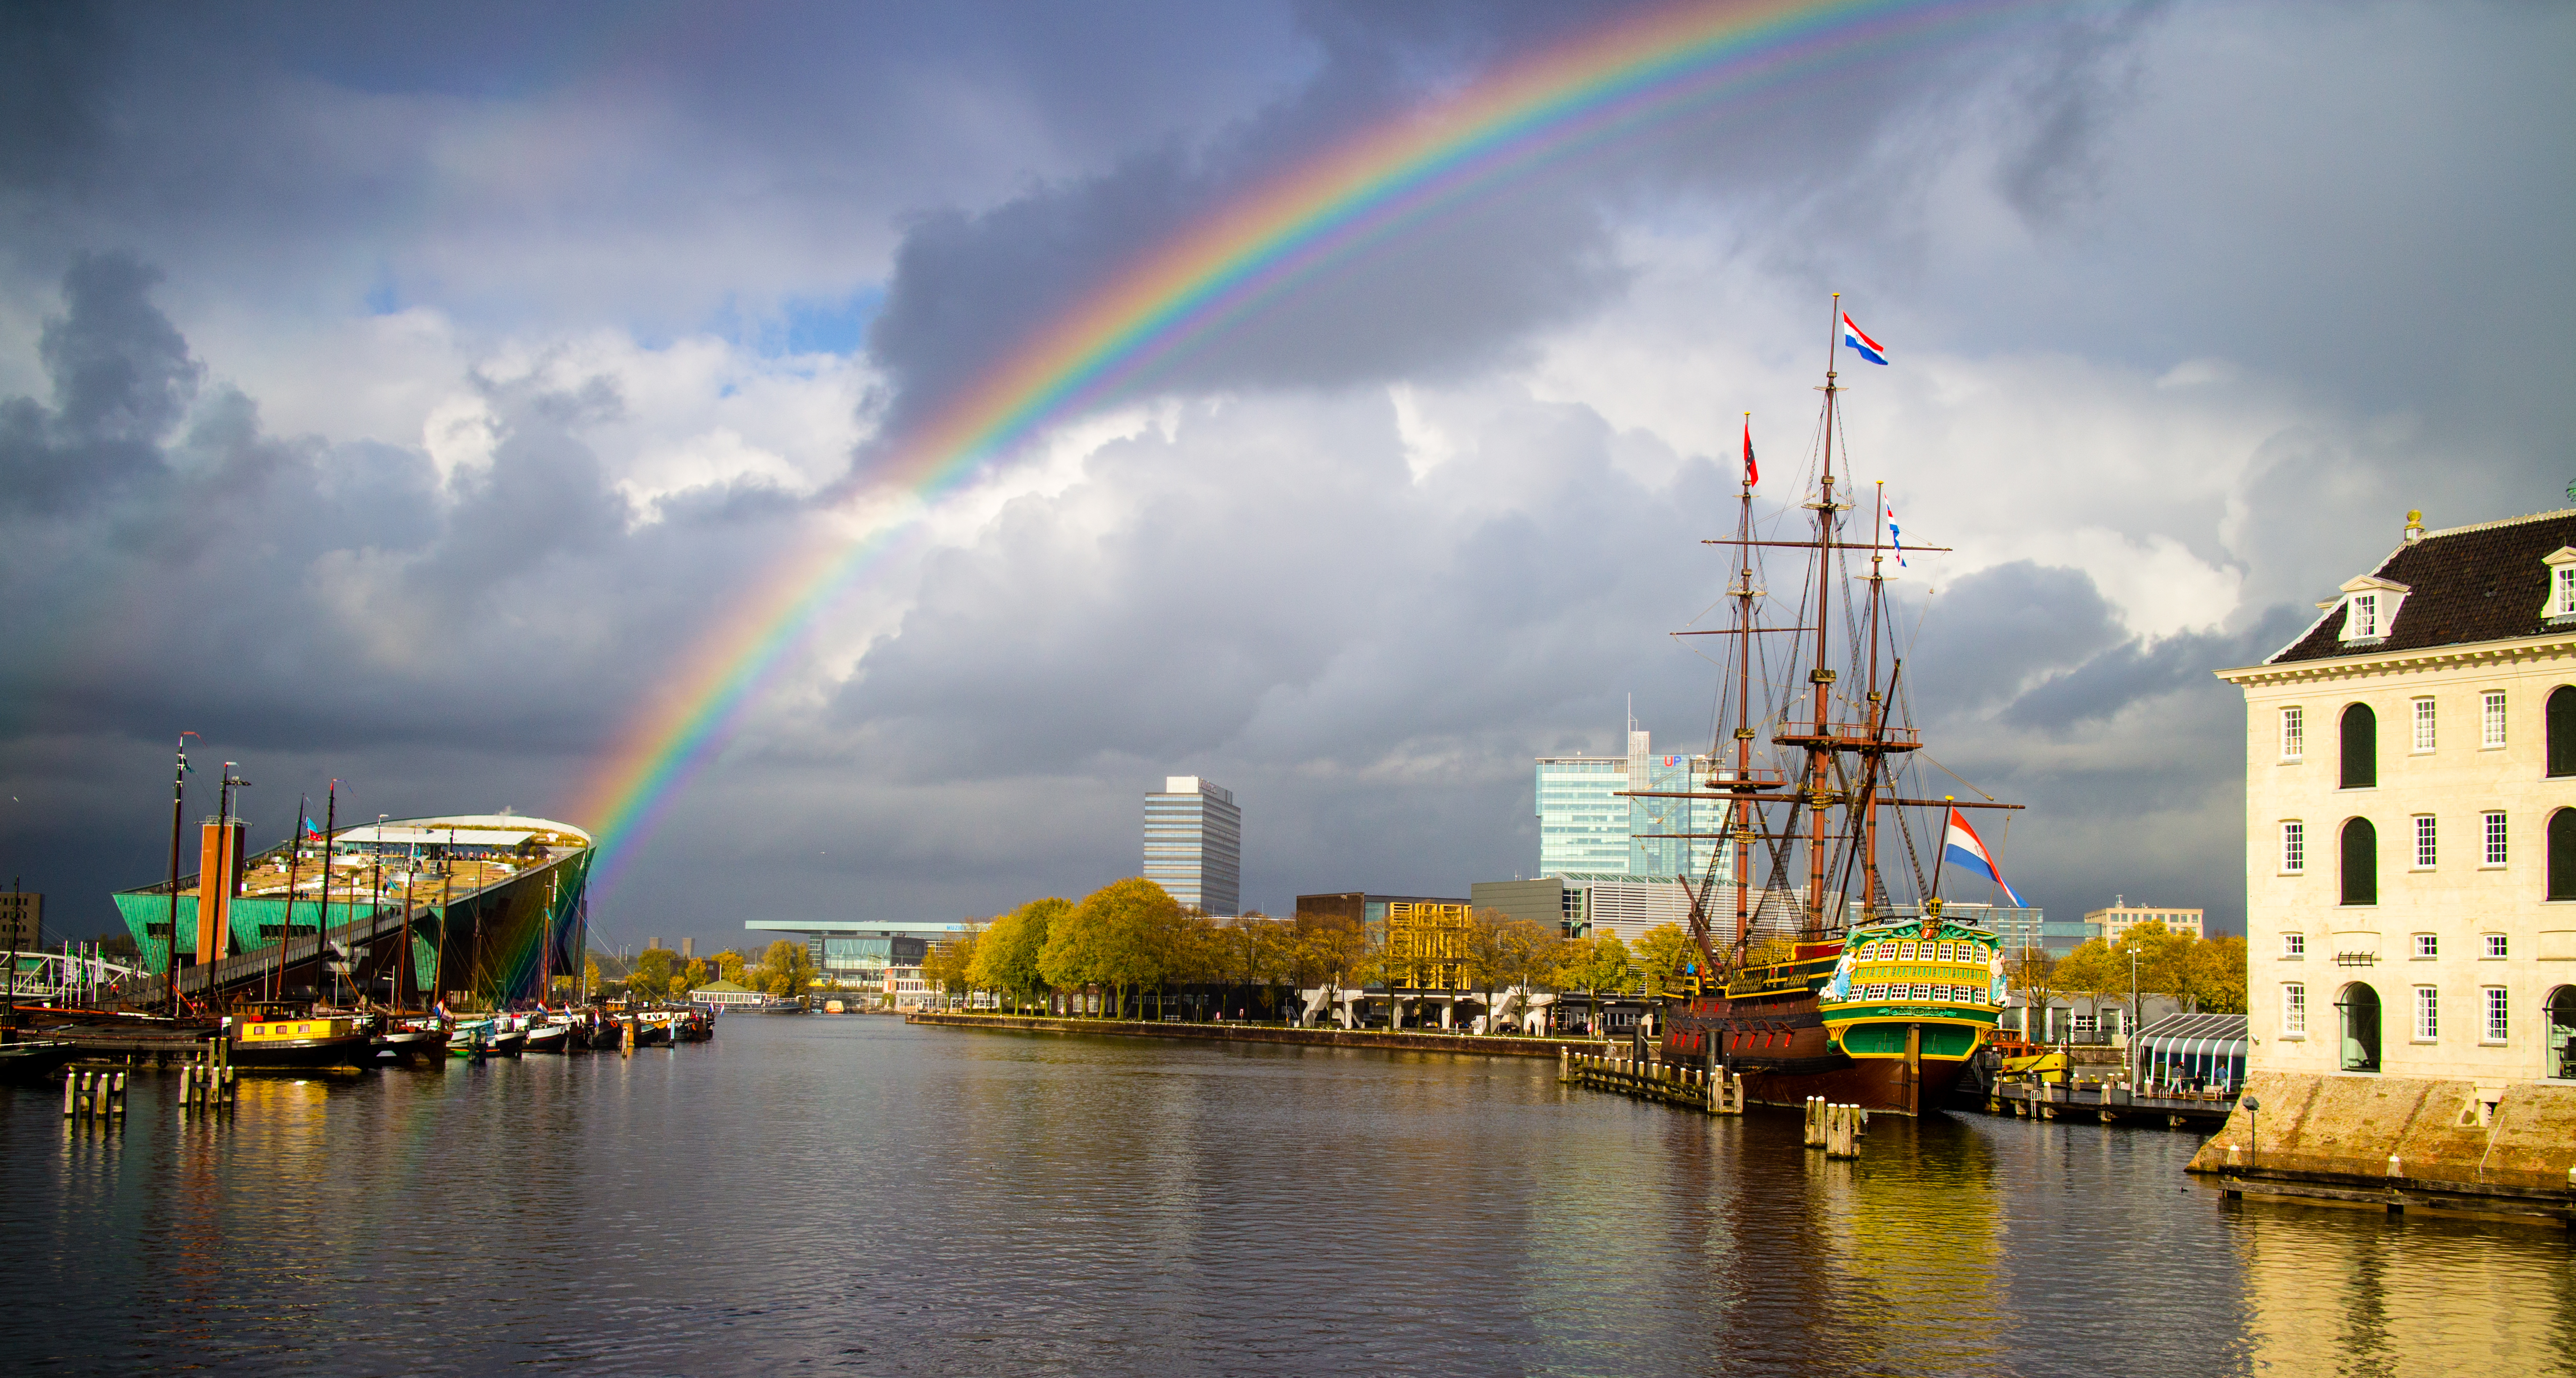
landscape, sea, water, cloud, boat, night, river, canal, ship, cityscape, dusk, evening, reflection, museum, canon, weather, landmark, harbor, waterway, netherland, north, holland, amsterdam, noord, eosm, ij, nemo, science, scheepvaartmuseum, rainbow, meteorological phenomenon